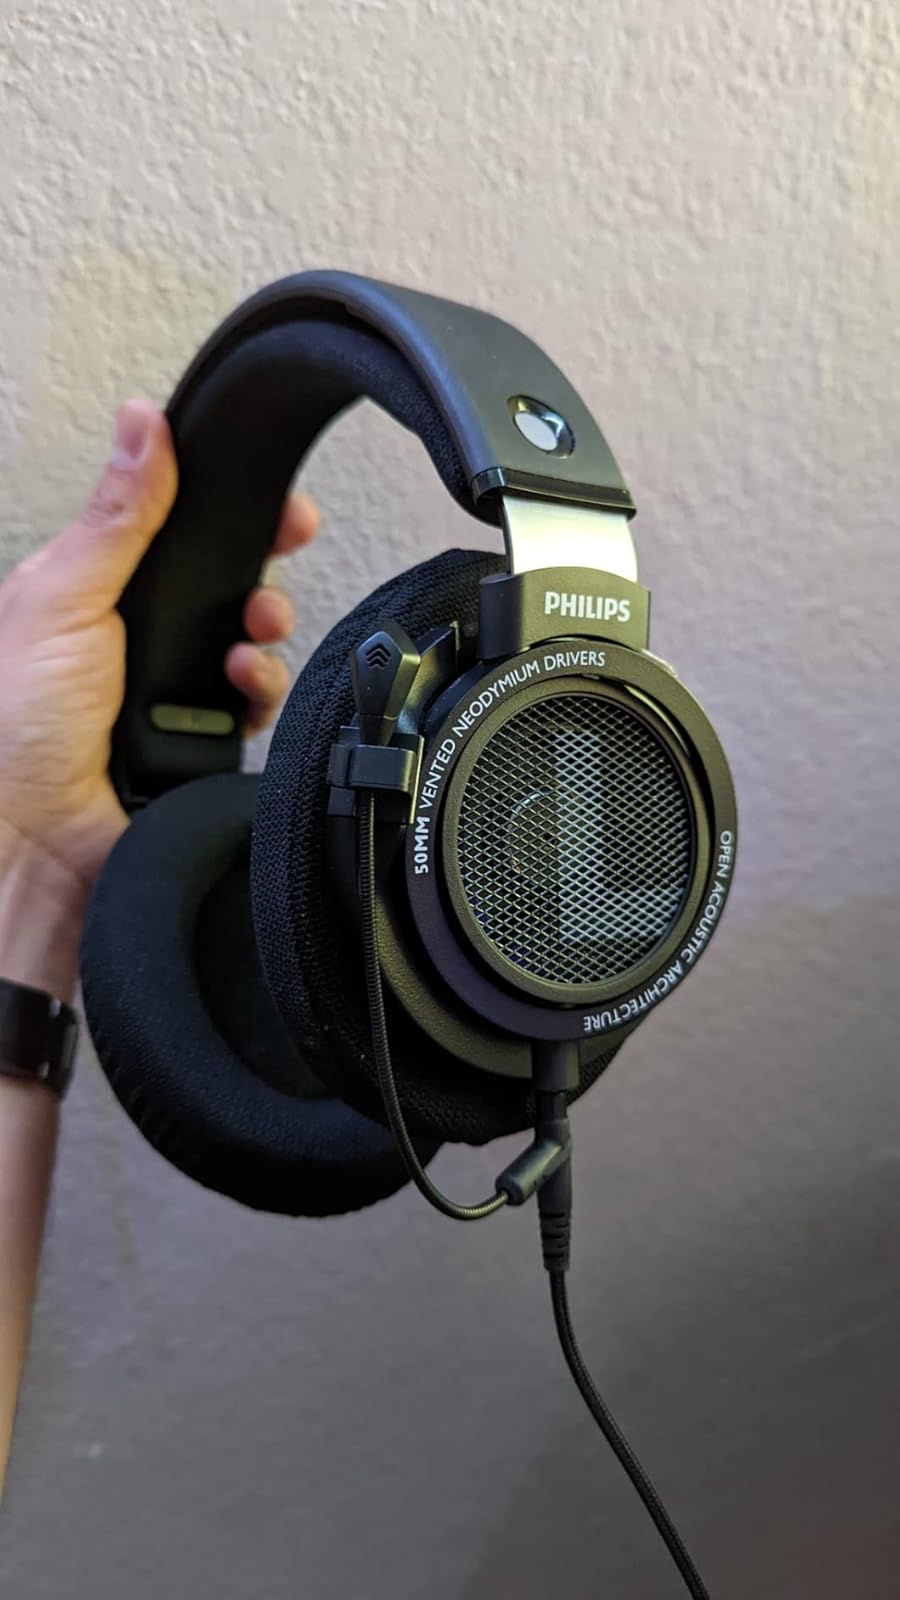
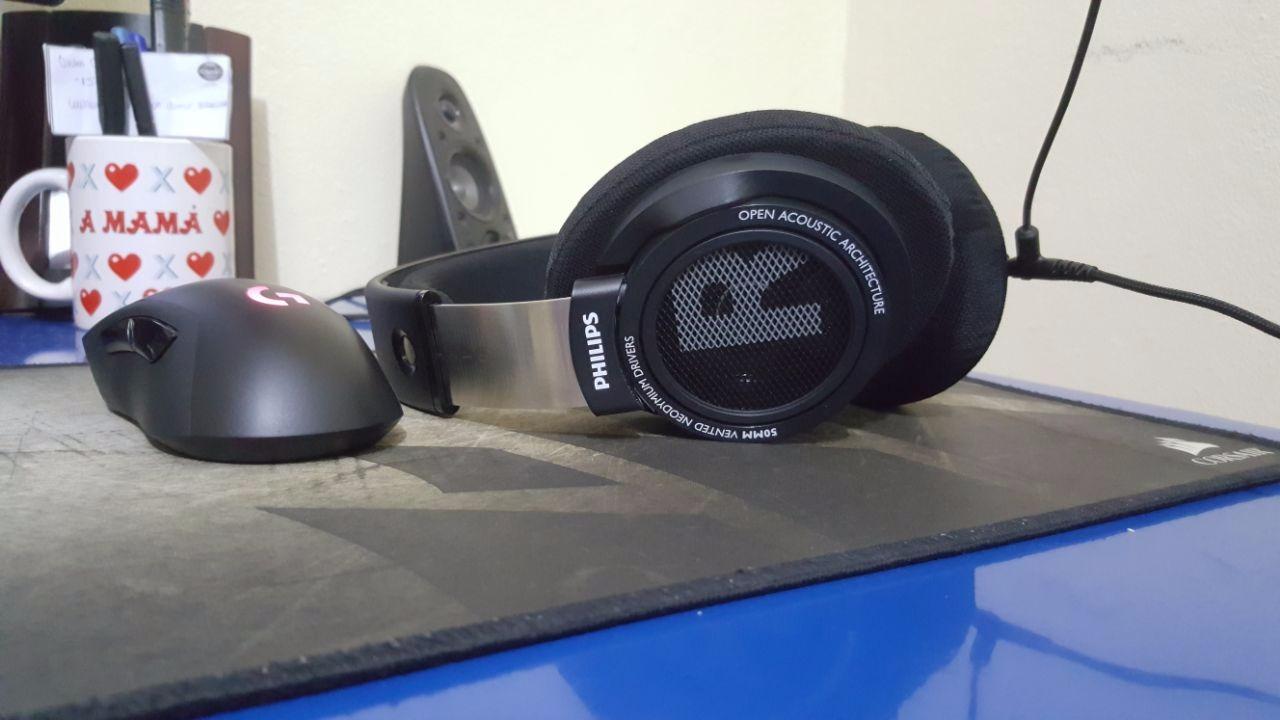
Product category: headphones
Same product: yes